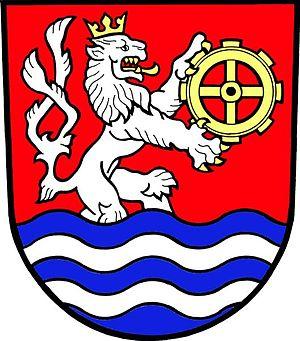
Předměřice nad Labem est une commune du district de Hradec Králové, dans la région de Hradec Králové, en République tchèque. Sa population s'élevait à 1 888 habitants en 2017.